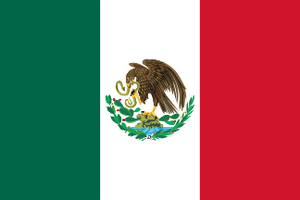
Les Jeux olympiques d'été de 1932, Jeux de la Xᵉ olympiade de l'ère moderne, ont été célébrés à Los Angeles, aux États-Unis du 30 juillet au 14 août 1932. Pour la deuxième fois de l'histoire, les olympiades se déroulent dans une ville américaine après Saint-Louis en 1904. Los Angeles fut désignée pays hôte en avril 1923 par le Comité international olympique, aucune autre ville n'était candidate.
Les Jeux olympiques d’été de 1896, Jeux de la première olympiade, sont organisés en 1896 à Athènes en Grèce. Ces jeux sont les premiers Jeux olympiques de l'ère moderne à être organisés par le Comité international olympique. Ils se déroulent du 6 avril au 15 avril 1896.
Deux épreuves de tir sportif sont disputées à l'occasion des Jeux olympiques d'été de 1932. Ce sport fait sa réapparition après son retrait du programme des Jeux olympiques d'été de 1928. Les épreuves eurent lieu les 12 et 13 août 1928.